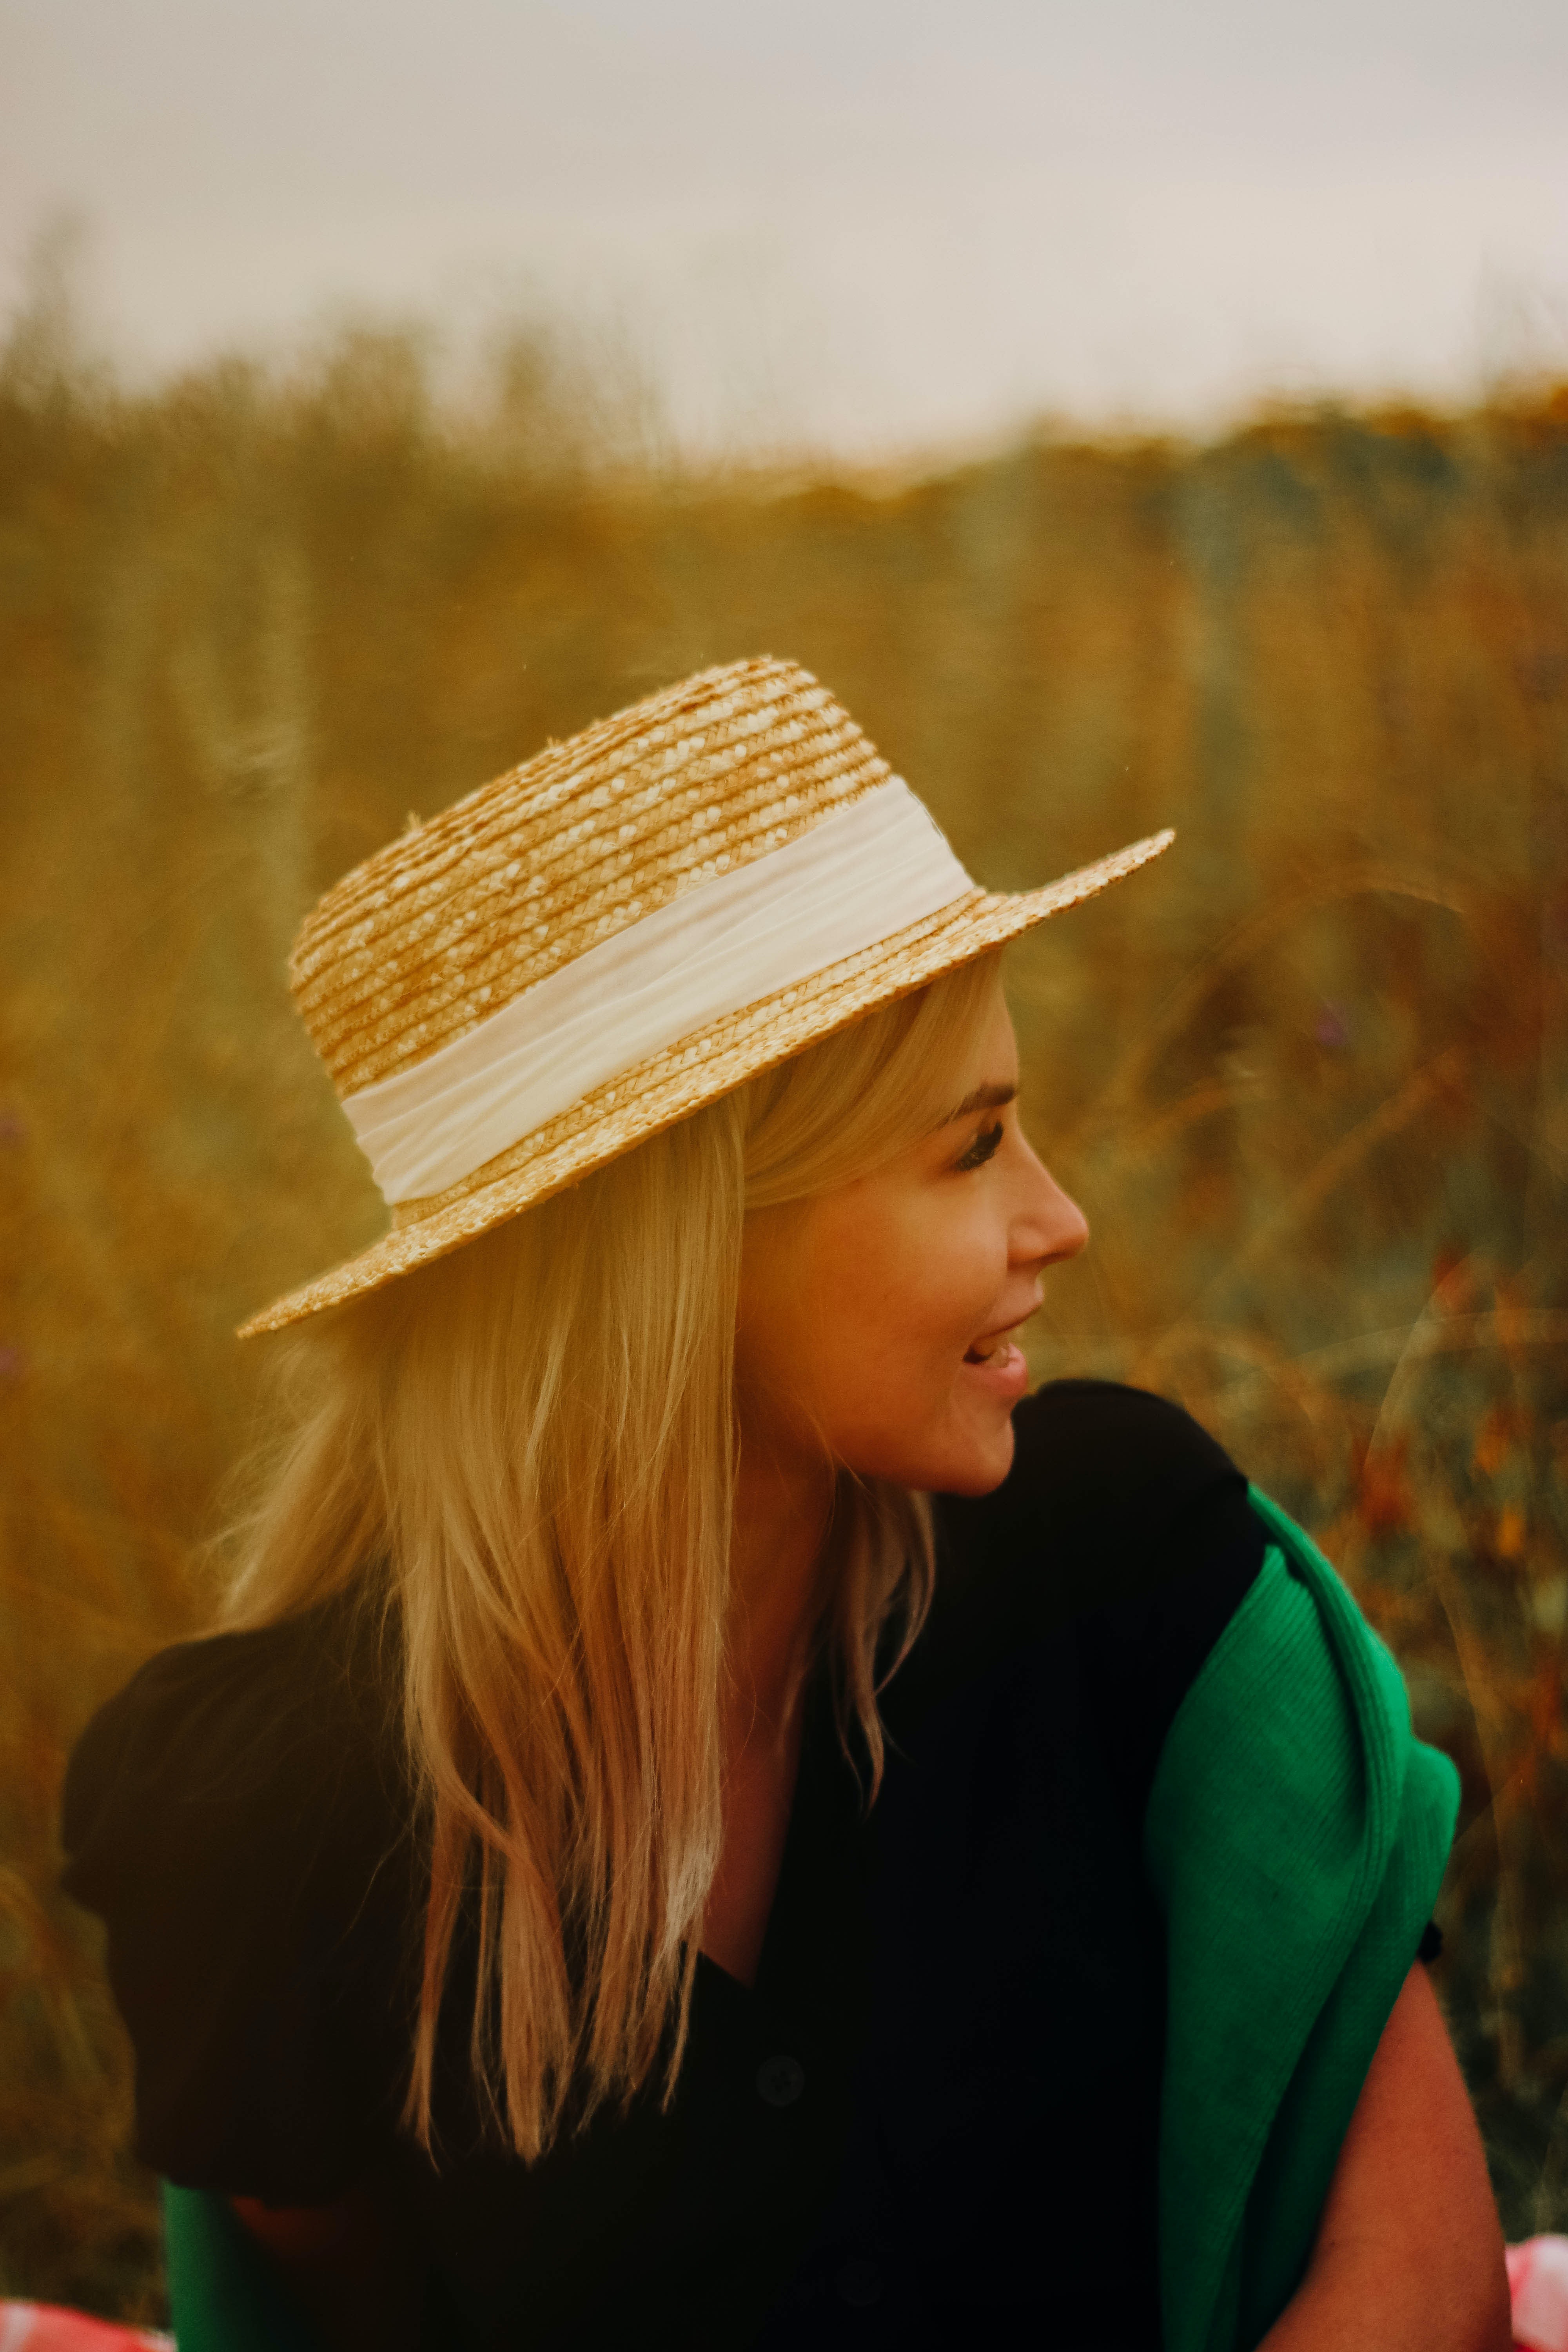
woman, lip, facial expression, hat, People in nature, human body, sun hat, cap, flash photography, happy, fedora, grass, headgear, wood, street fashion, grassland, landscape, long hair, leisure, brown hair, blond, fun, eyewear, fashion accessory, feathered hair, prairie, wool, sitting, backlighting, cowboy hat, portrait photography, field, recreation, portrait, child, hair coloring, knit cap, photo shoot, straw, beanie